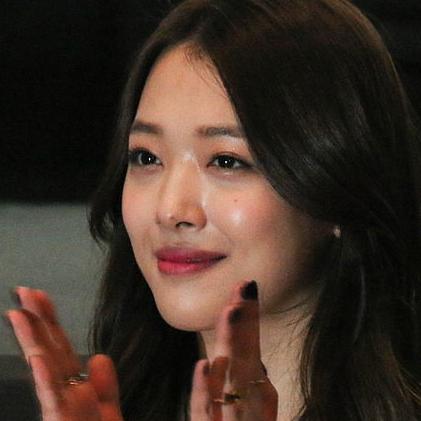
Age: 19